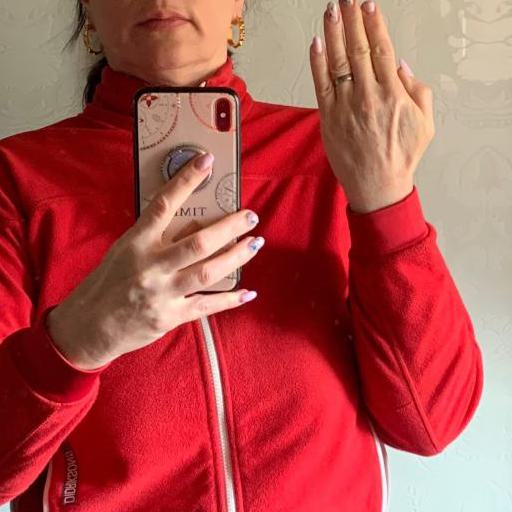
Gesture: no_gesture